Sky position (RA, Dec in degrees): 218.298, 9.209
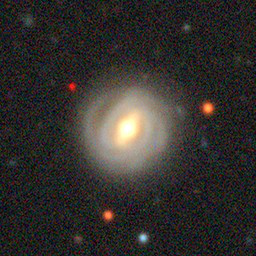
Galaxy morphology: Barred Spiral Galaxies